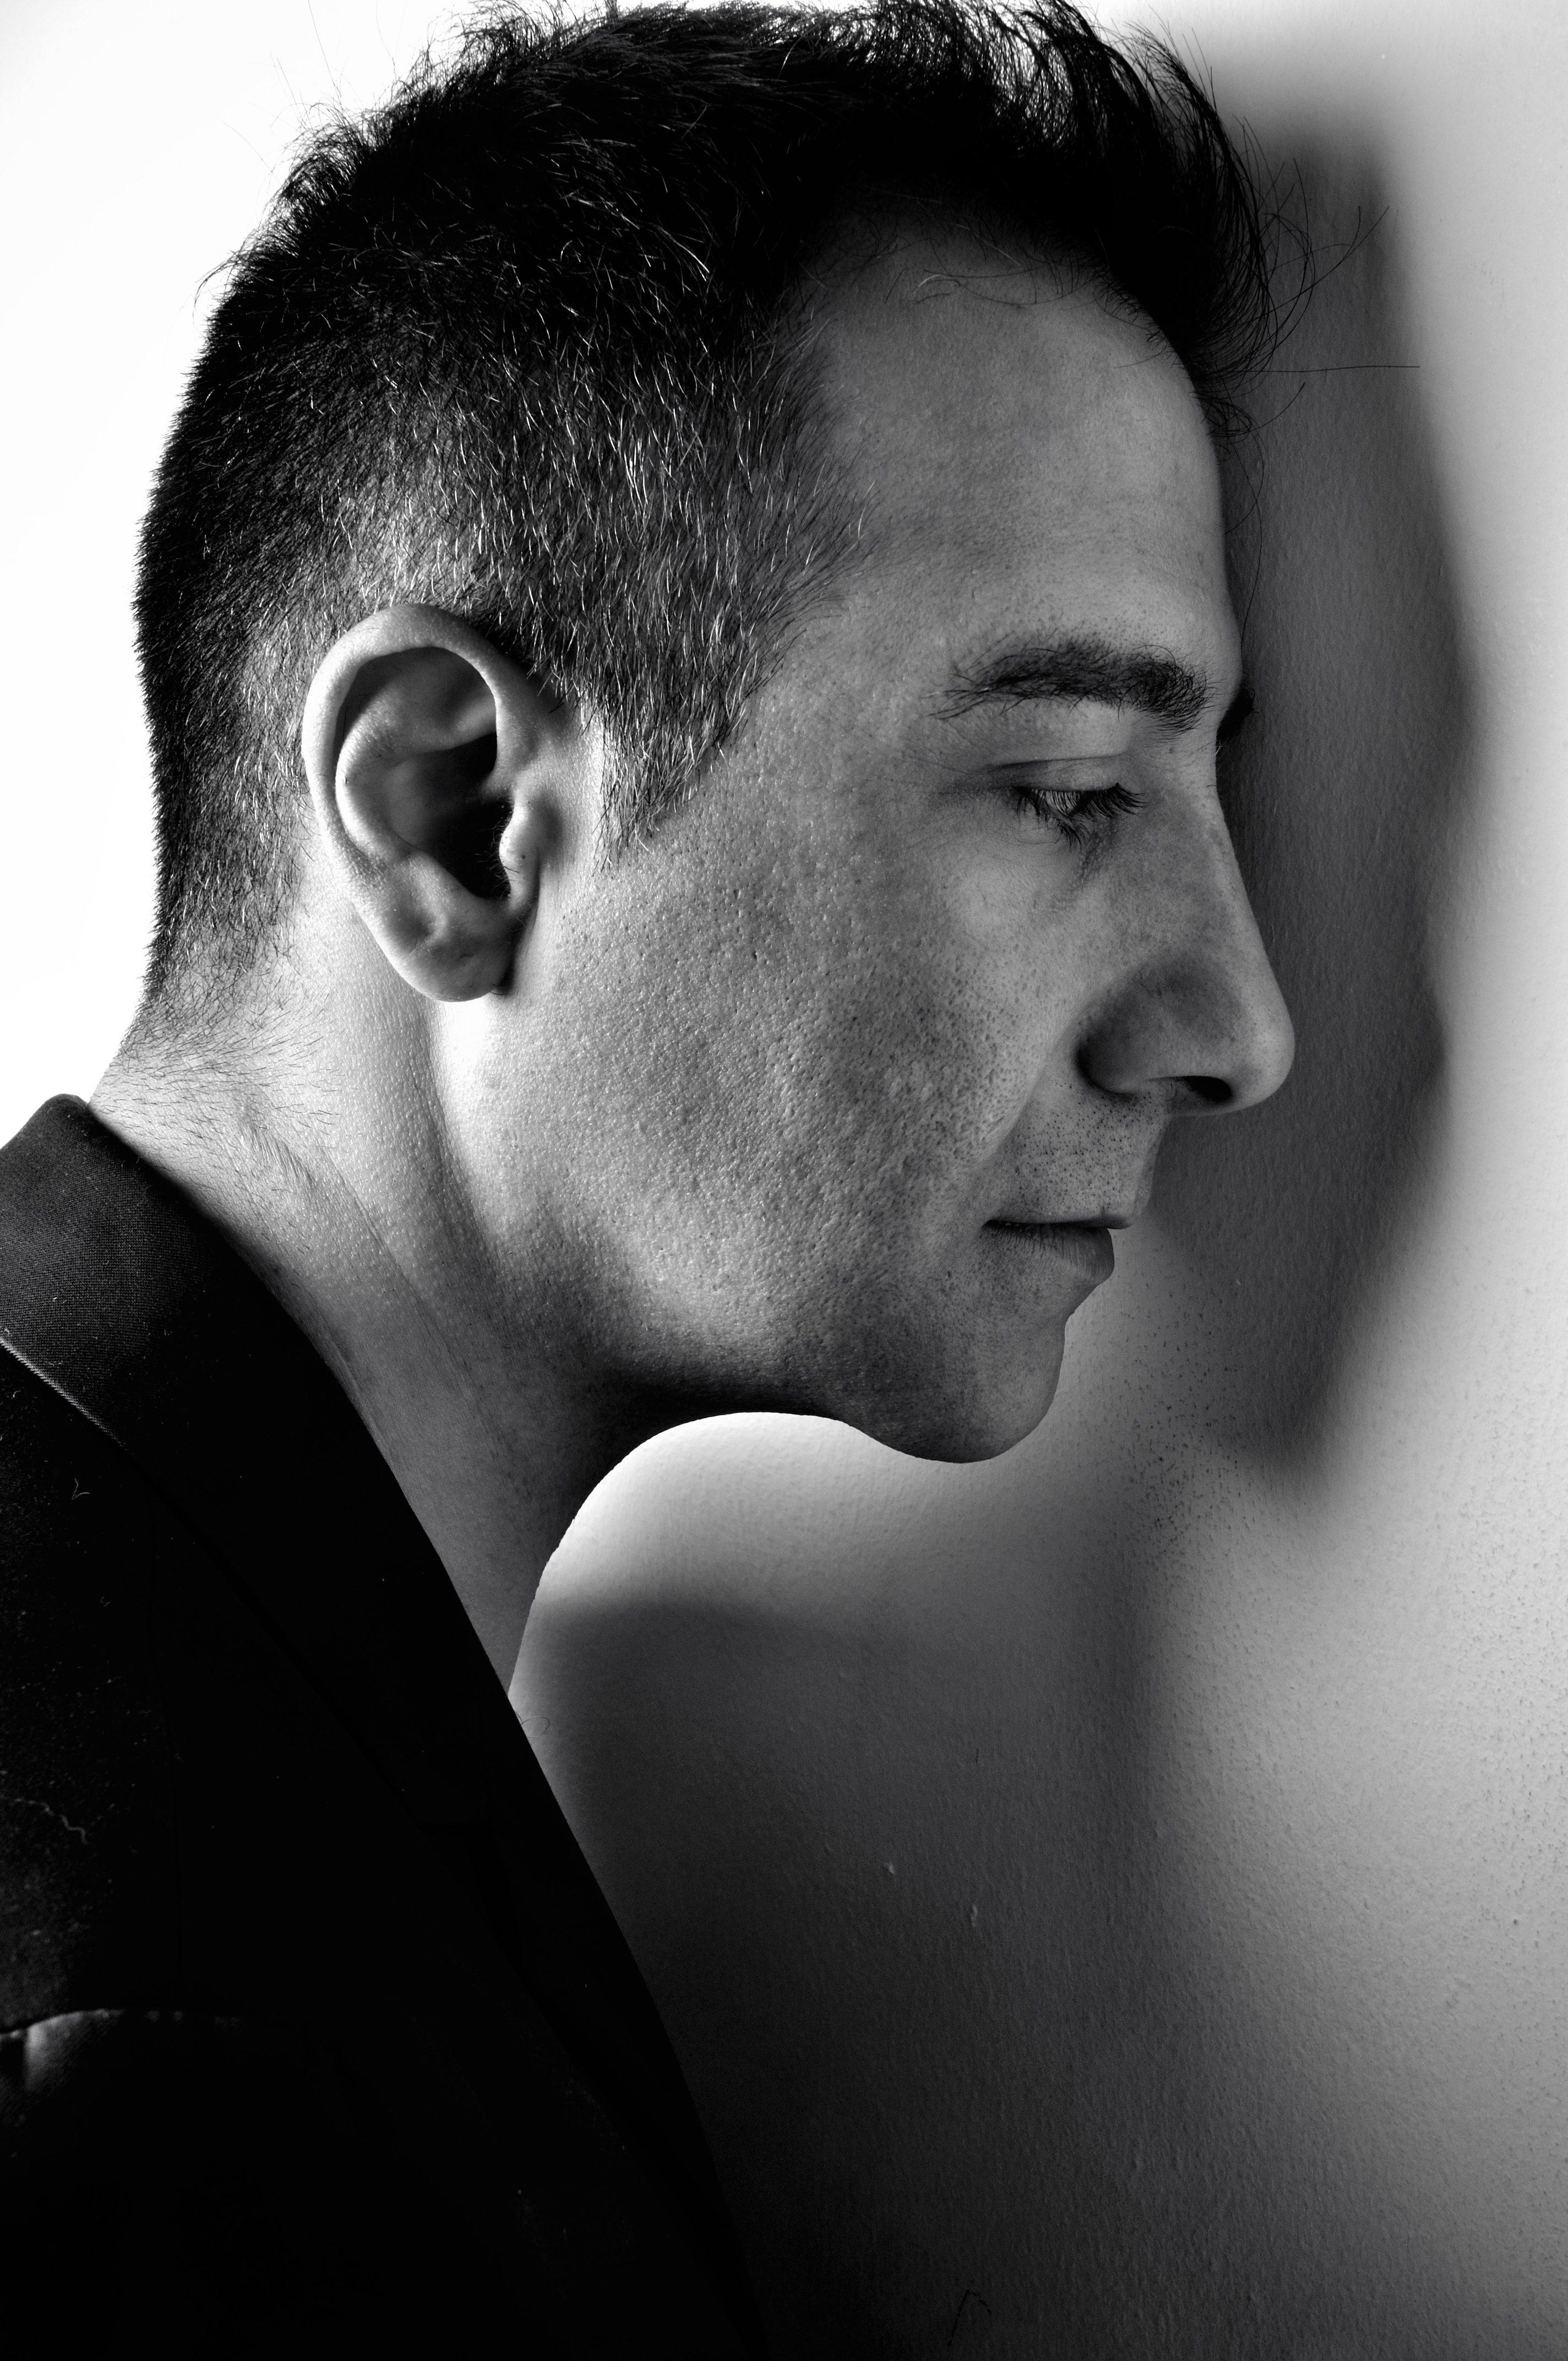
man, black and white, white, photography, male, singer, portrait, musician, black, monochrome, face, nose, head, emotion, producer, monochrome photography, portrait photography, alex panayi, alexandros, greek cypriot, componist, vocal coach, eruovision song contest